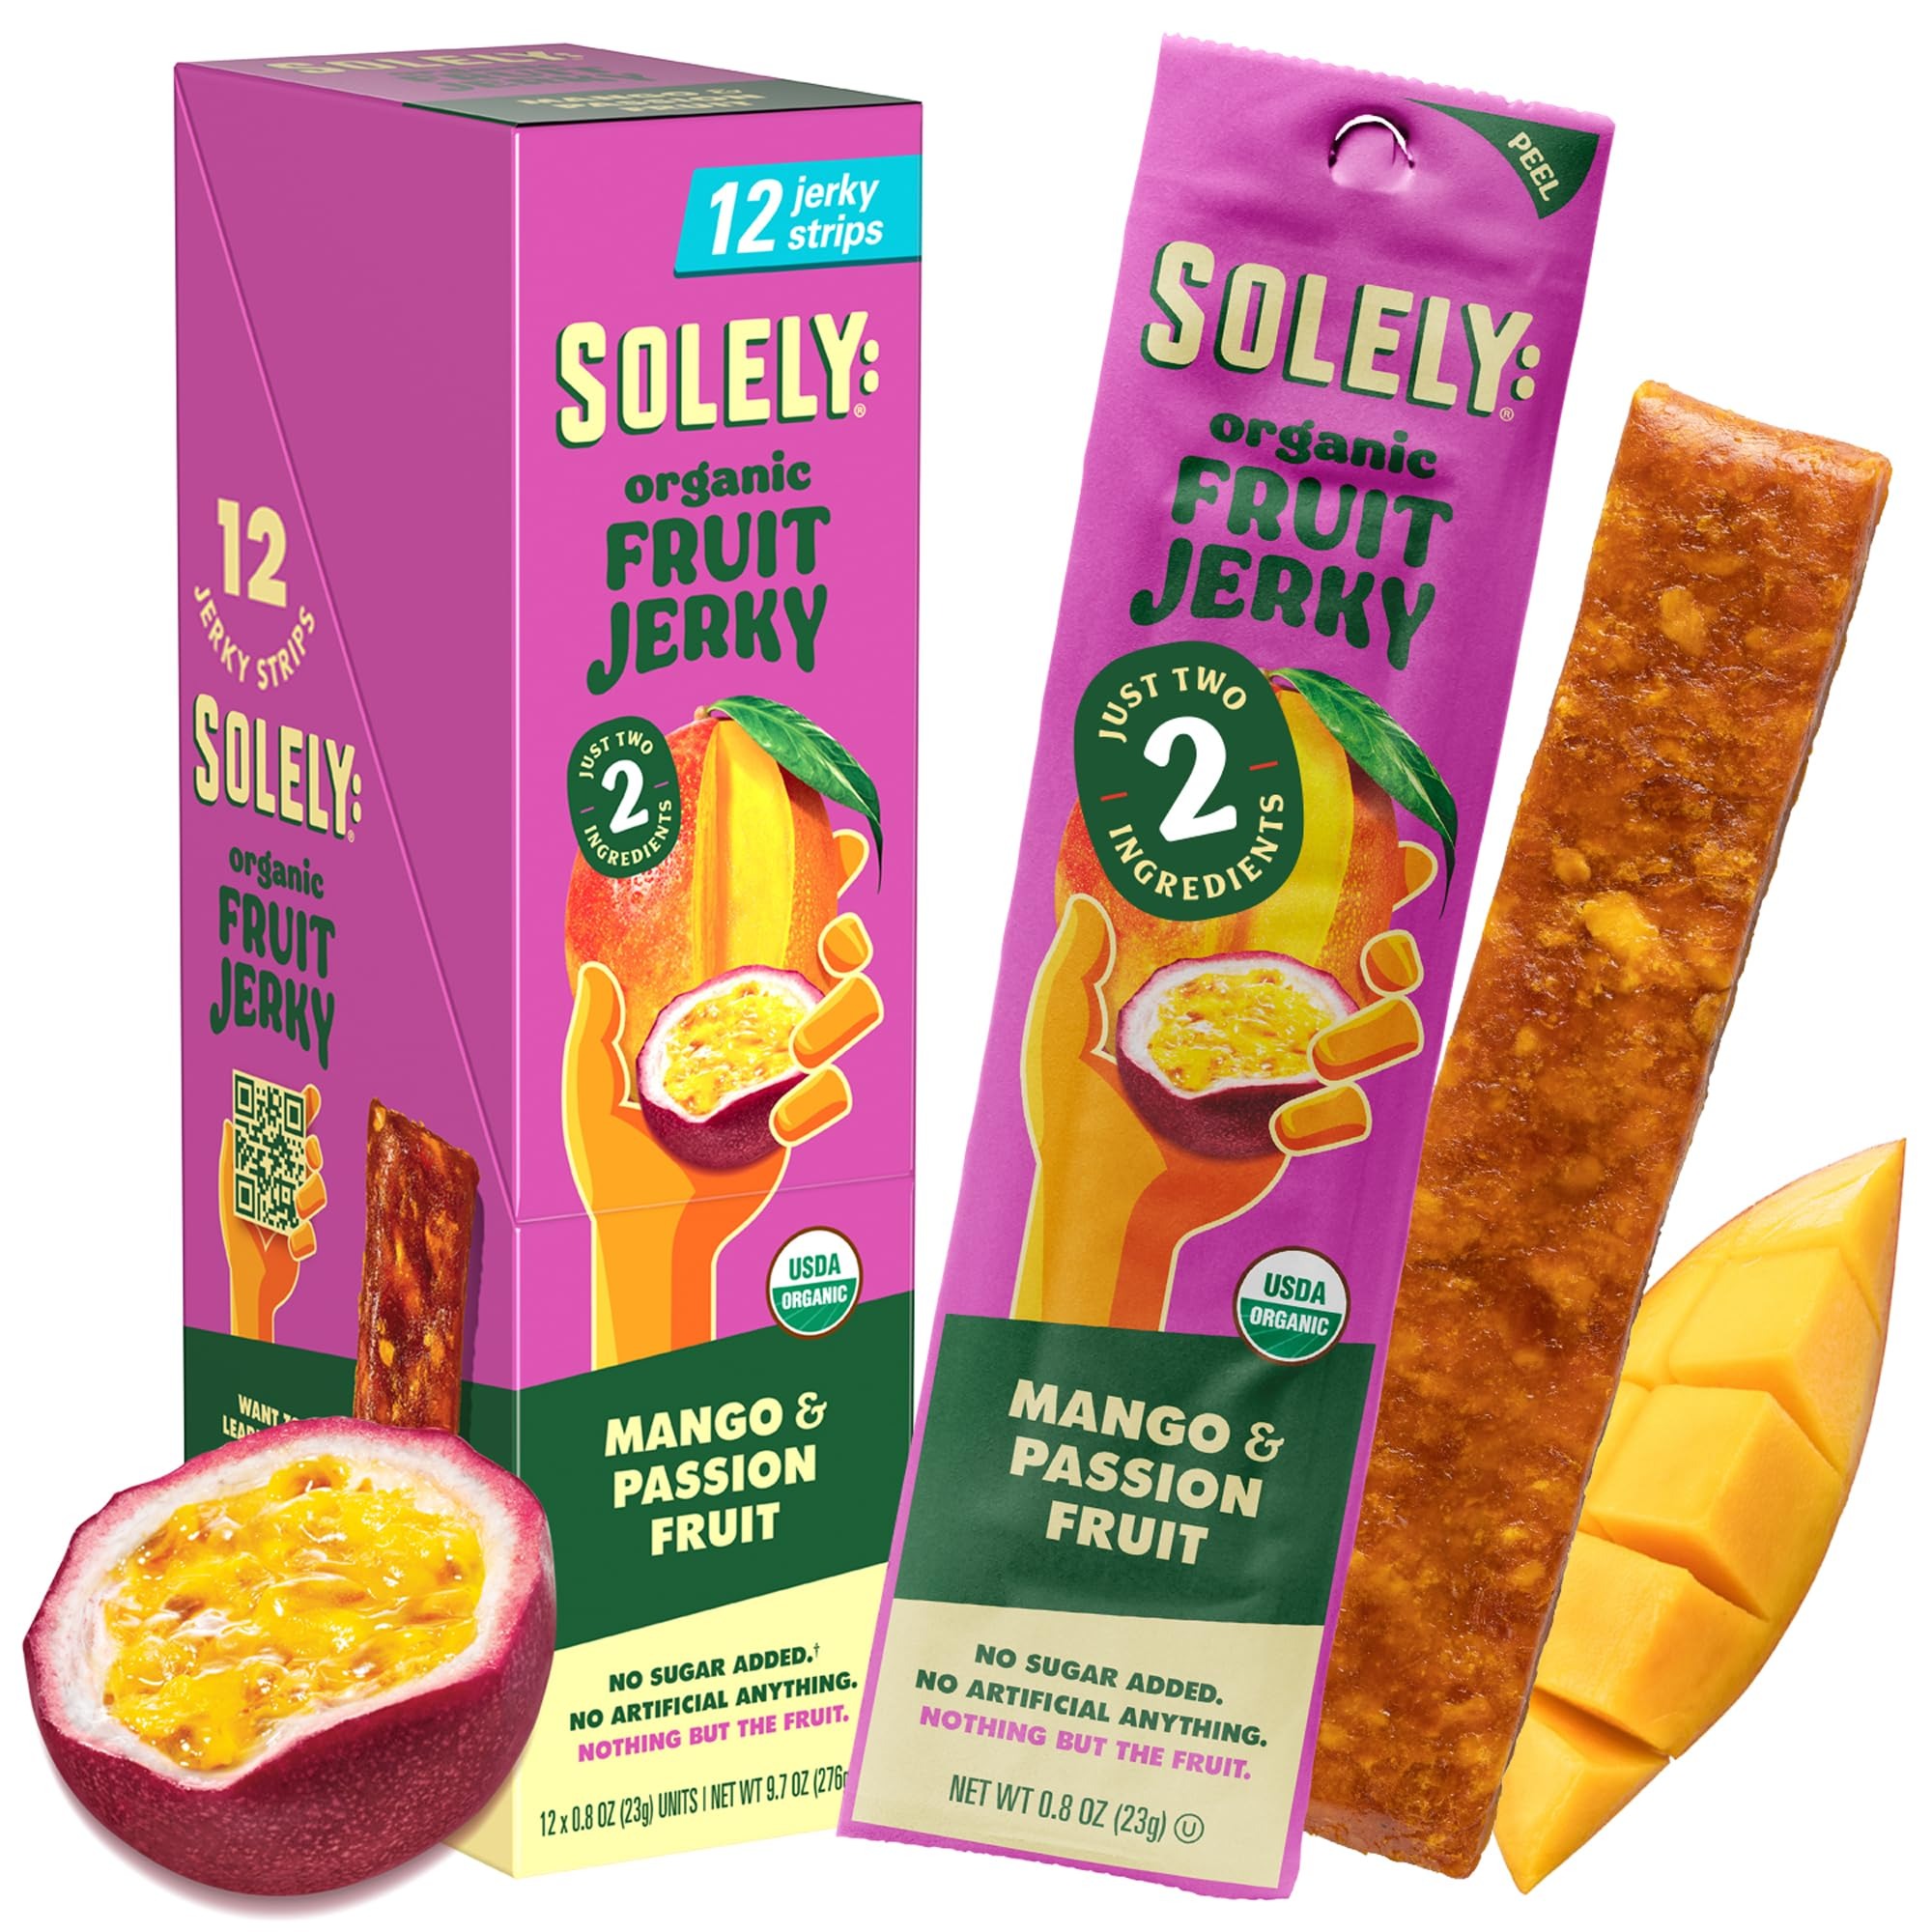
Item Name: SOLELY - Organic Mango Passion Fruit Jerky - 12 Individually Wrapped Strips - Fruit Leather Made from Dried Fruit - Healthy Snacks for Adults & Kids - Non GMO, Vegan Snacks - 0.8oz (23g)
Bullet Point 1: 2 Ingredients - Made with only a whole, organic mango and passion fruit. Yes, really. We believe in transparency, and we use whole and simple ingredients listed on the front of our package. Never added sugar, preservatives, or from concentrate.
Bullet Point 2: Fresh Fruit, No Junk - Made from organic dried fruit in a proprietary process to protect crucial nutrients. Low temperatures and long drying times lead to the best possible flavors without additives, chemicals, or artificial anything.
Bullet Point 3: Made for Your Busy Lifestyle - Each pack comes with 12 individually wrapped single servings – perfectly portable for a little pick-me-up, packing in your lunch box, or on-the-go snacking! Enjoy our nutritious snacks wherever you are!
Bullet Point 4: The Solely Difference - A new way to think about the food we eat. Snacks made from one whole fruit, chocolate made without sugar, and new ways to bring vegetables to the dinner table. Reimagining the possibilities of simple, healthy, and flavorful.
Bullet Point 5: Solely Family Farms Initiative - We use full harvest, even ugly fruit, and all parts of the fruit. We use nearly 100% of a farm's yield and have converted thousands of acres of family-owned farmland to organic!
Product Description: The Solely Difference - A new way to think about the food we eat. Snacks made from one whole fruit, chocolate made without sugar, and new ways to bring vegetables to the dinner table. Reimagining the possibilities of simple, healthy, and flavorful. Nothing but the fruit. No sugars, preservatives, or concentrates. Just 1, 2, or 3 wholefood organic ingredients, listed on the front of the package and nothing else. Fresh fruit on the go. Introducing the fun way for kids to eat whole, organic fruit with none of the mess and all of the flavor! Simply delicious, organic ingredients. Our organic dried fruit is perfect when plain, decadent when drizzled, and spectacular when spicy. Ultra clean and convenient. Leveraging technology instead of trickery to create the first organic fruit snacks that use whole, fresh fruit that you can take on the go! Irresistibly flavorful. Perfectly sun-ripened and hand-picked at peak freshness, our whole, organic fruit is used to deliver the most delicious fruit snacks. Sustainably sourced and zero waste. Through our Solely Family Farms Initiative, we use full harvest, even ugly fruit, and all parts of the fruit. We use nearly 100% of a farm's yield and have converted thousands of acres of family-owned farmland to organic! Fruit Jerky. The adventure companion, for when you are out and about, on the go, or need a mess-free, nutritious snack in between meals! Gummies. The quick, fun, kid-friendly option, is perfect for packing in your lunch box, sharing, or when you just need a clean pick-me-up. Dried Fruit - The pantry staple, quick and easy, on the go travel snack that is gently dried to perfection. Are Solely products gluten free? Solely spaghetti squash and green banana fusilli pasta are certified gluten free snacks or meals. For non-certified food, Solely uses strict allergen control and cleaning protocols between production runs. However, our food is made with the same equipment as tree nuts, soy, and peanuts.
Value: 9.6
Unit: Ounce

Price: 1.99